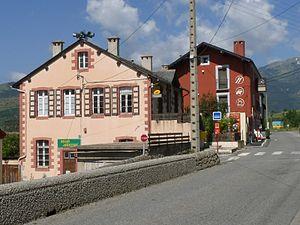
Poste, restaurant, route nationale 20, Enveitg, Pyrénées-Orientales, France
La route nationale 20, ou RN 20, était une route nationale française reliant avant 1996 Paris à la frontière franco-espagnole d'un seul trait. Elle a été, sur une partie de son parcours, remplacée par l'autoroute A20 afin de permettre le désenclavement du Massif central. Elle était, avec la RN 7 et la RN 10, l'une des plus longues routes nationales de France.